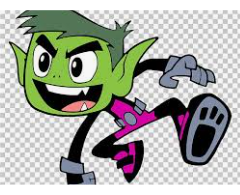
Portrait style: Cartoon Portrait